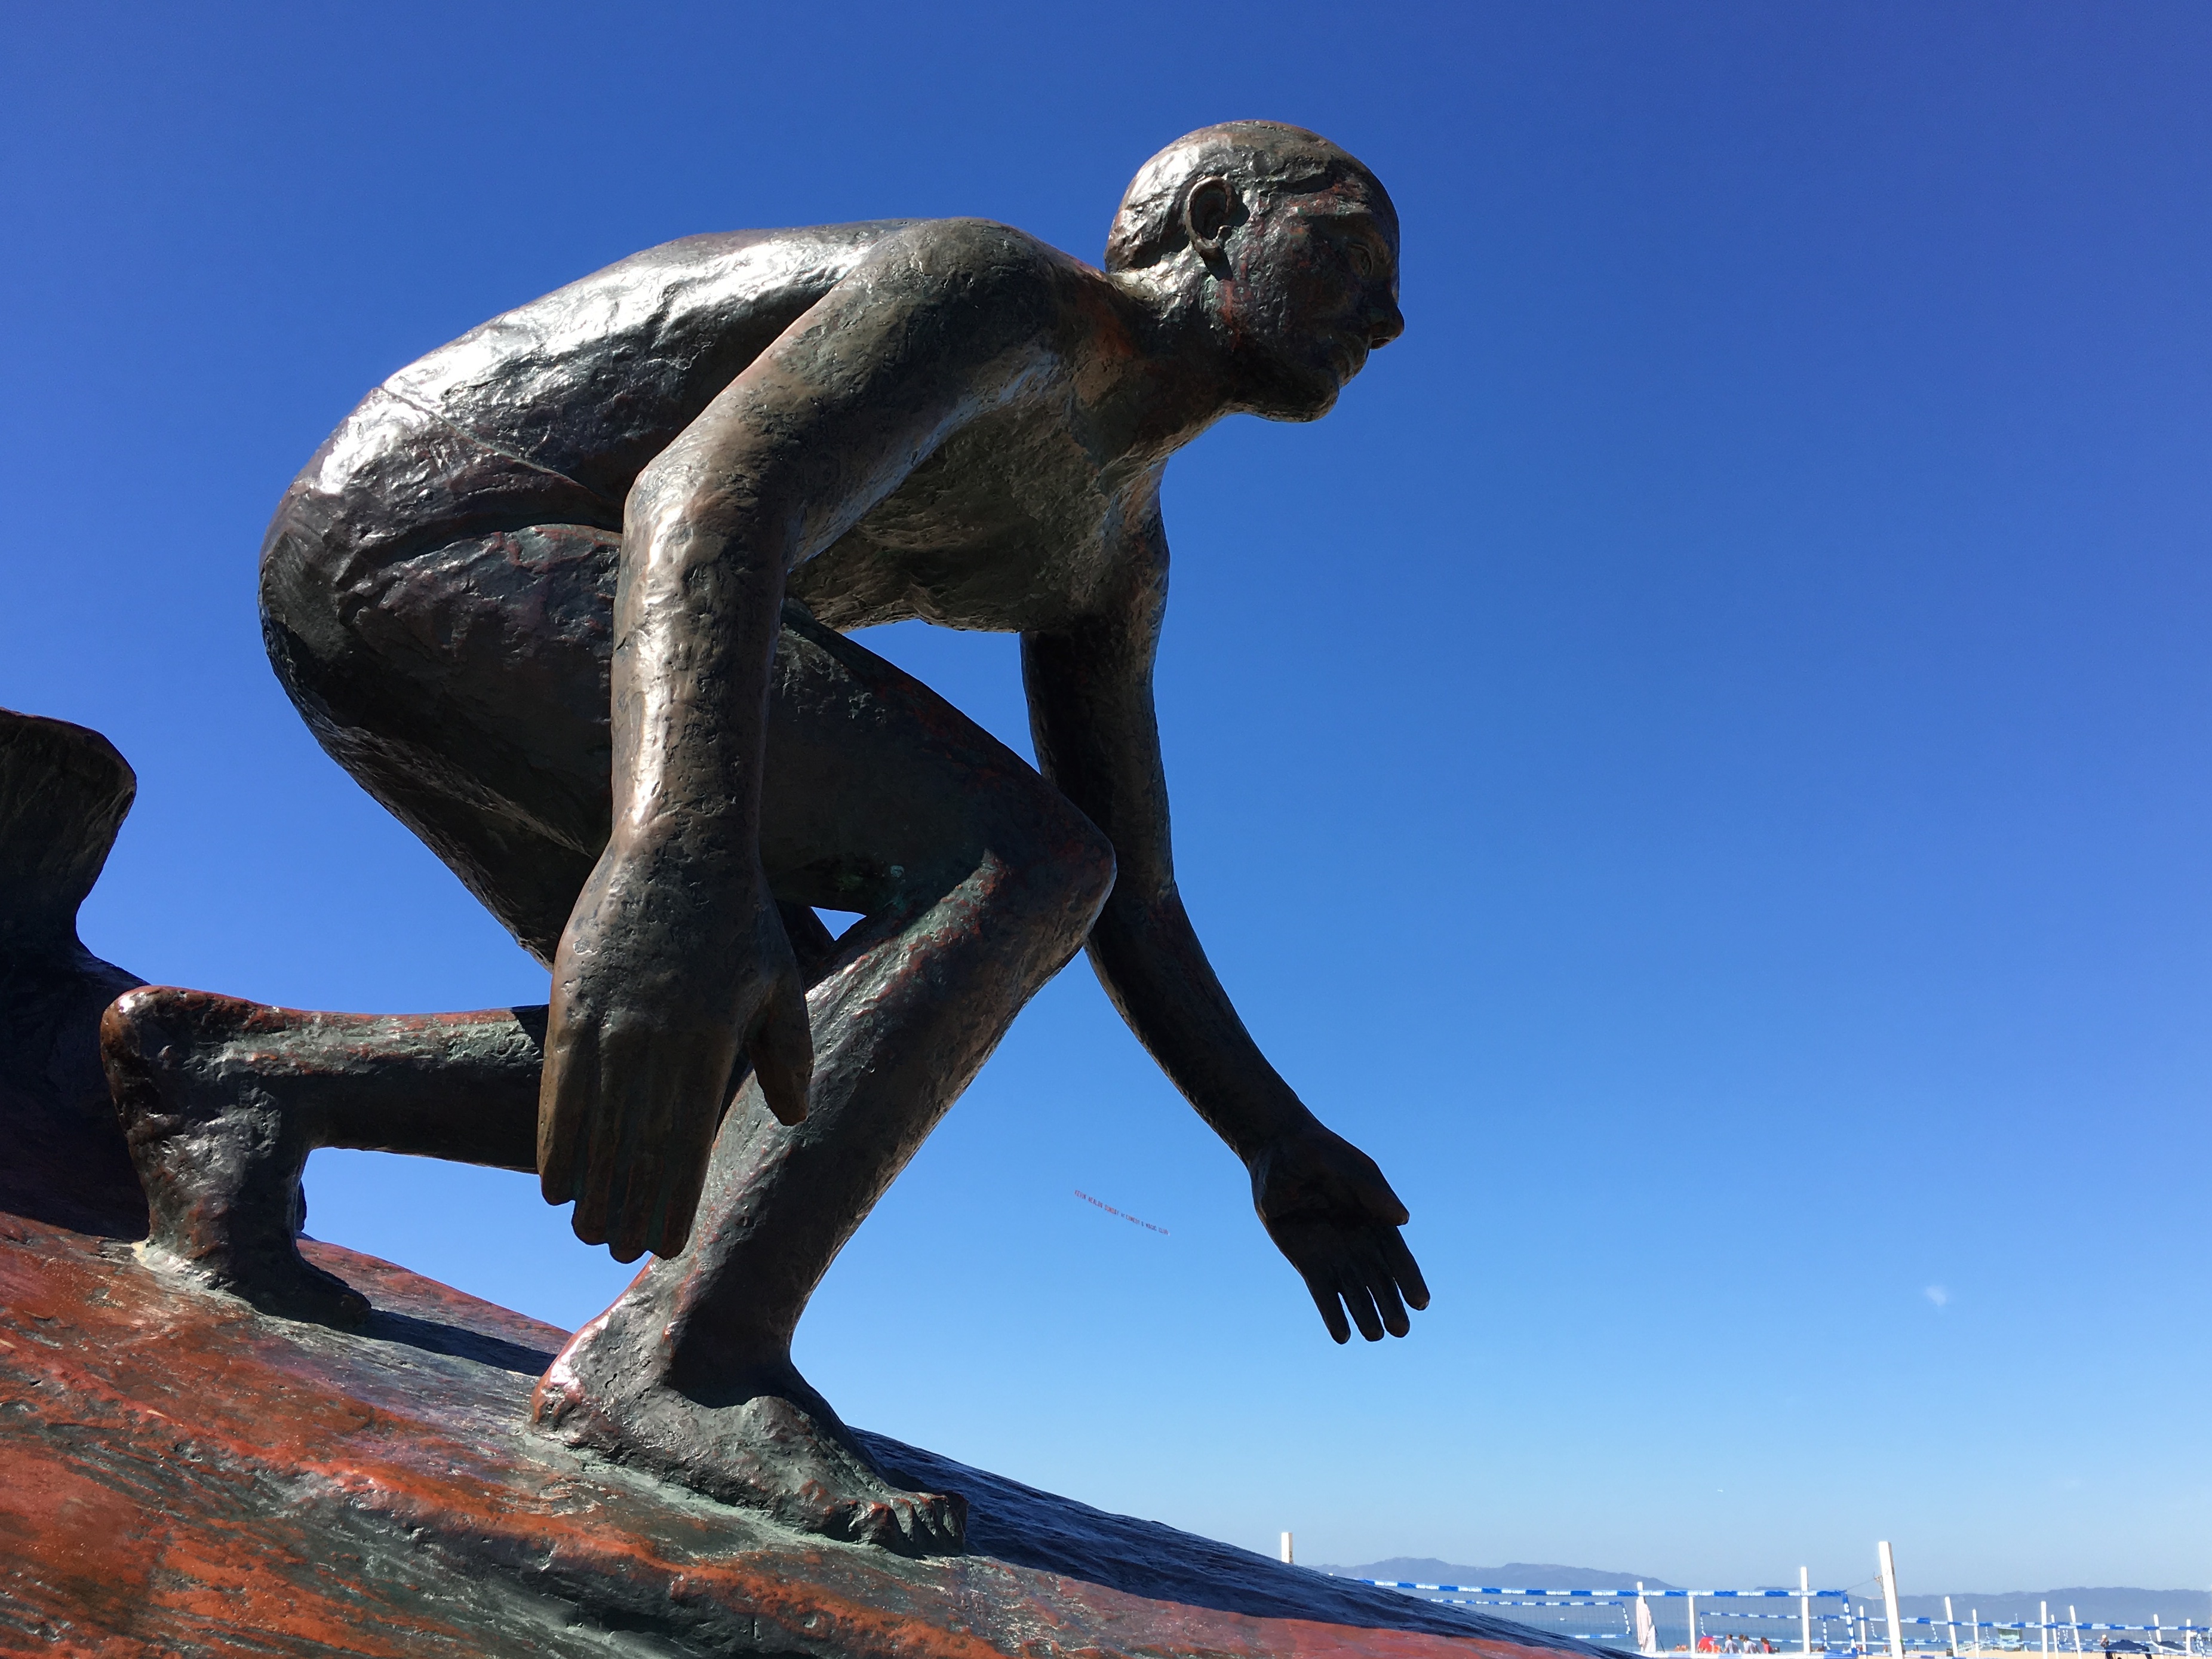
monument, statue, sculpture, art